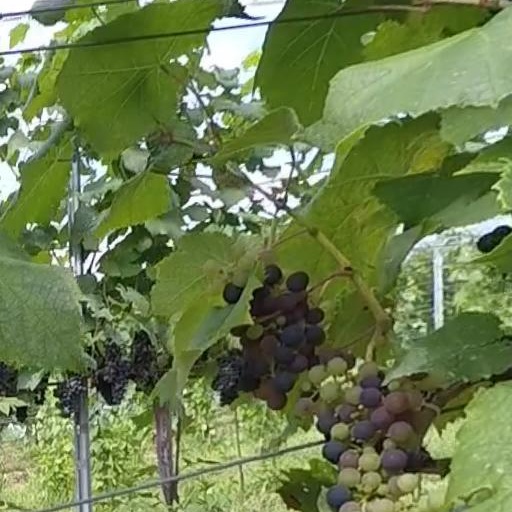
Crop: grape